University of Sunderland

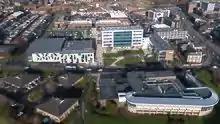
City Campus drone footage

There are two campuses in Sunderland, one in Hong Kong and one in London. The Sunderland campuses are City Campus and the Sir Tom Cowie Campus at St Peter's.